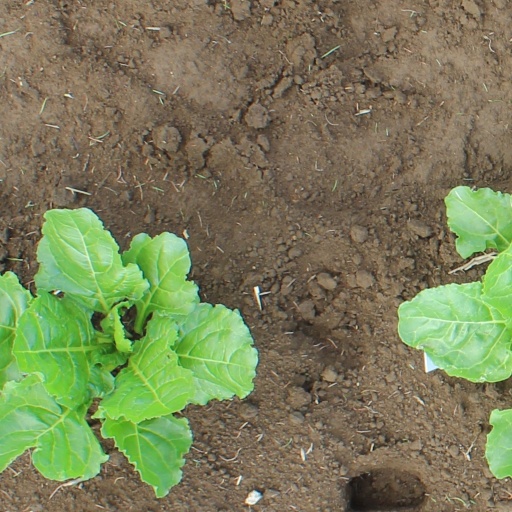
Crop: sugar beet